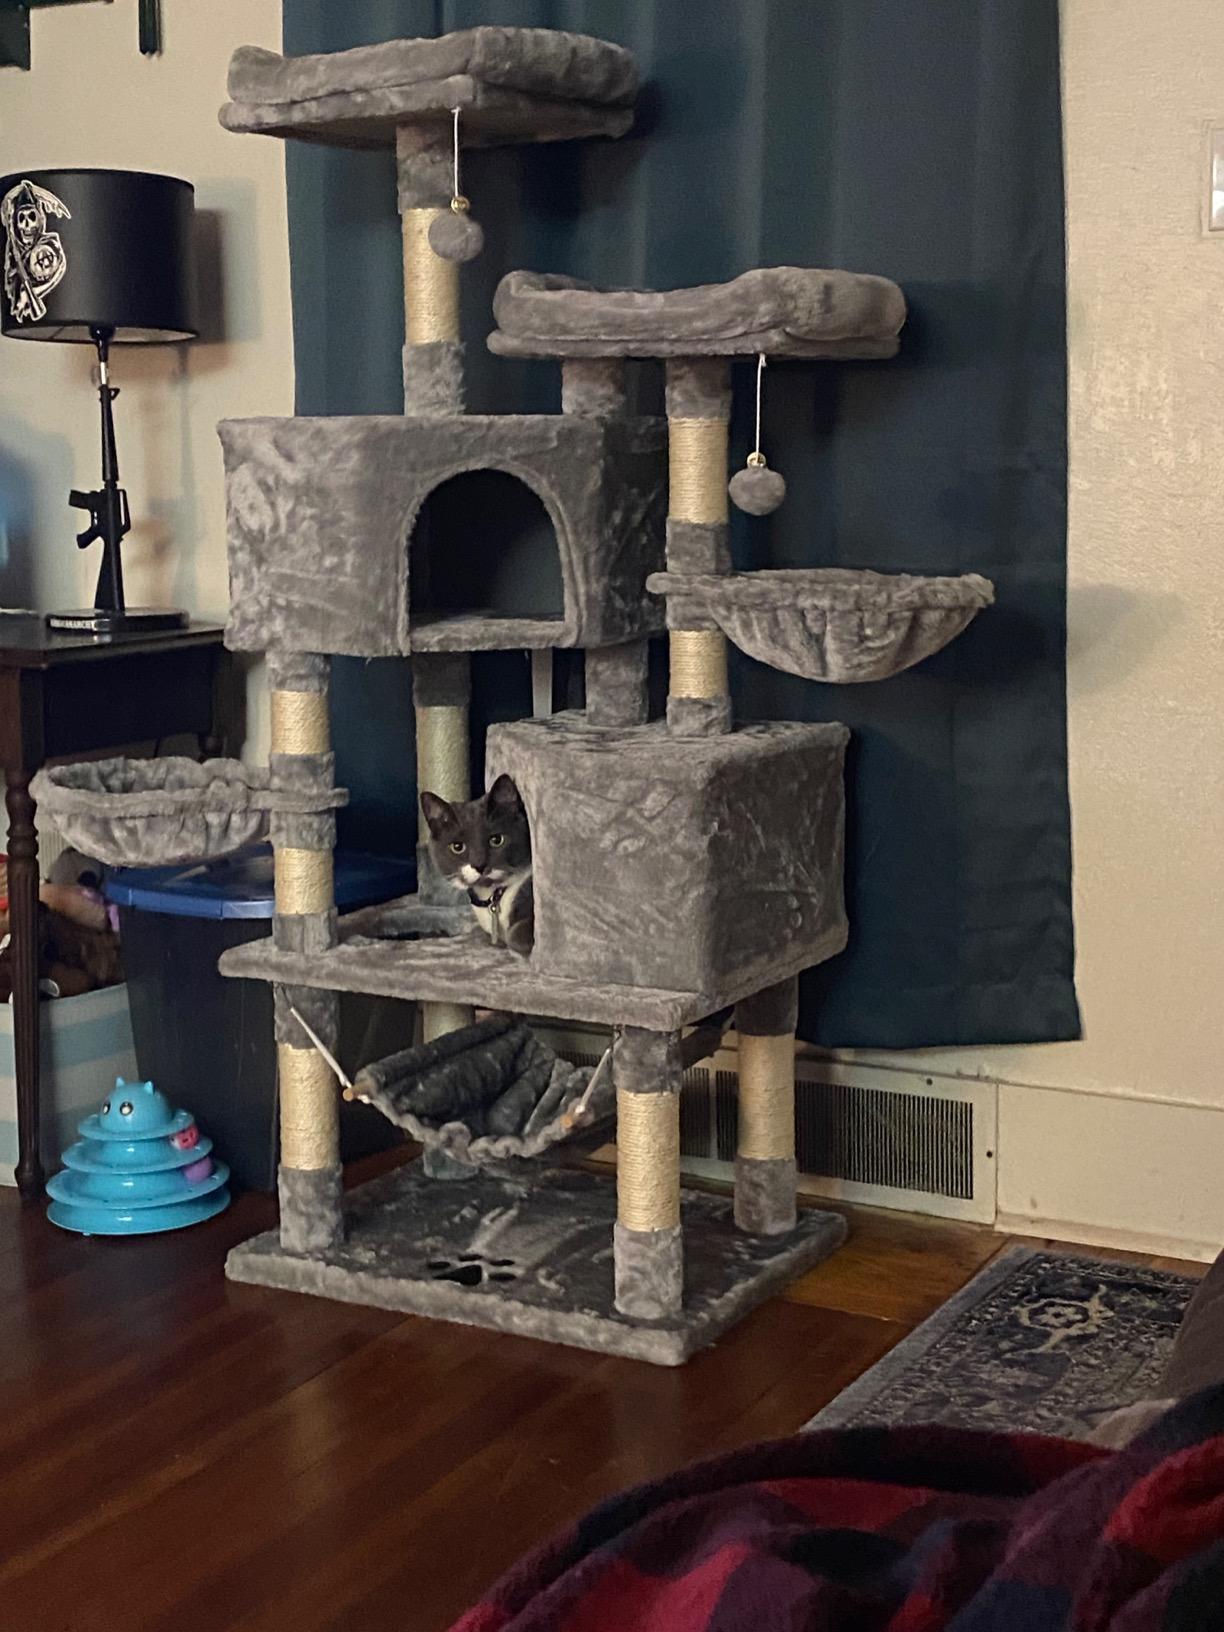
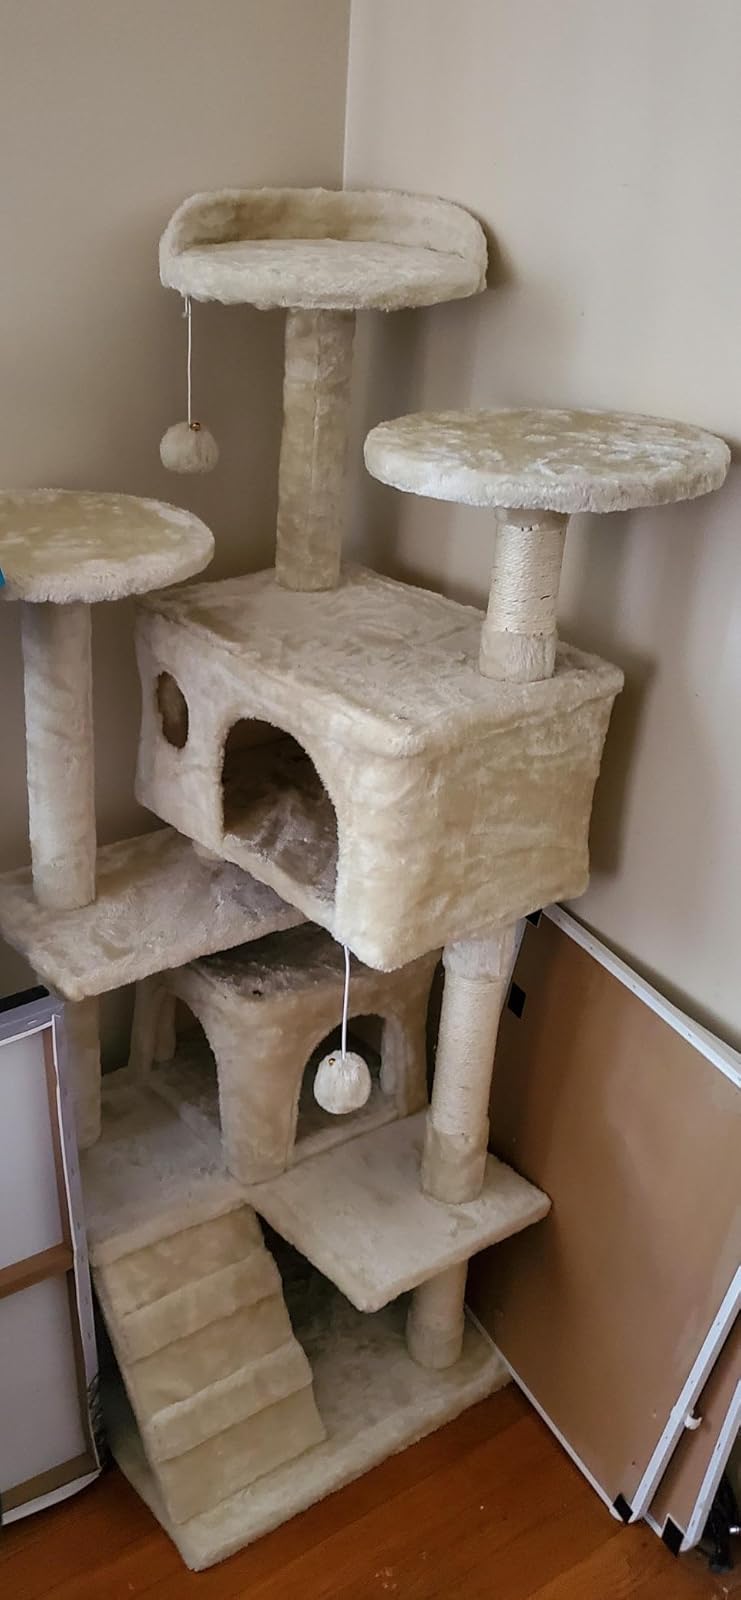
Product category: items_cat tree
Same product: no